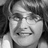
Emotion: happy